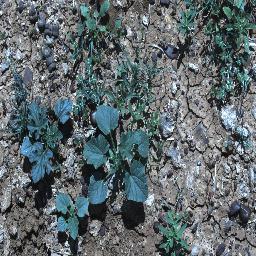
Label: negative